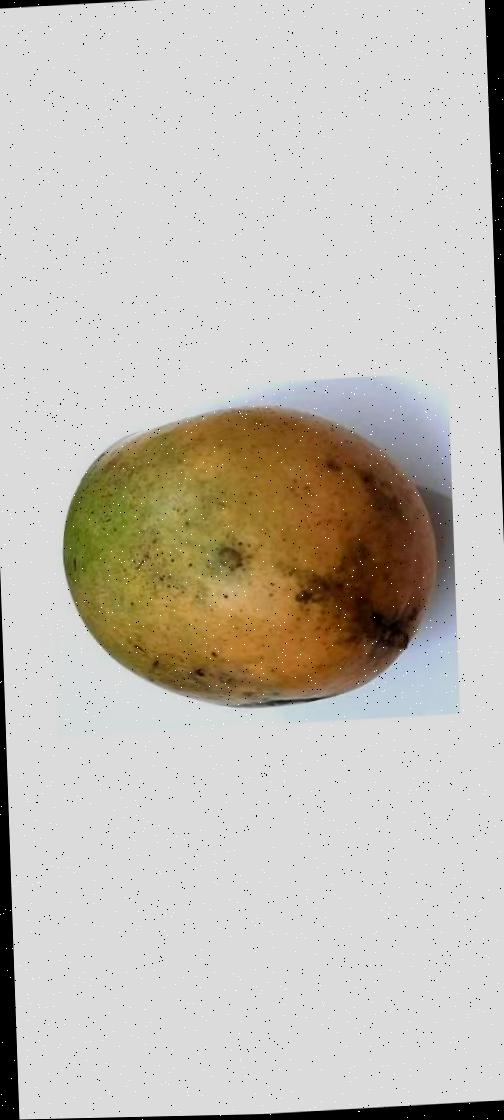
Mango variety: Rupali